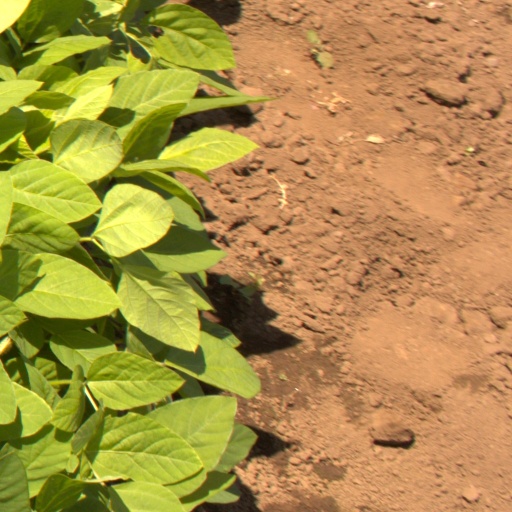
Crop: soybean